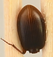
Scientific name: Synuchus impunctatus
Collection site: Bartlett Experimental Forest NEON (BART), plot BART_079